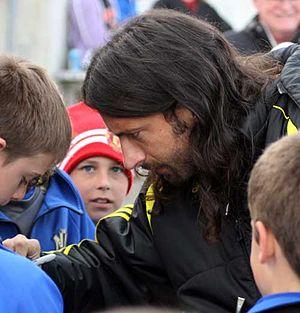
Gino Padula est un footballeur argentin né le 11 juillet 1976 à Lanús.